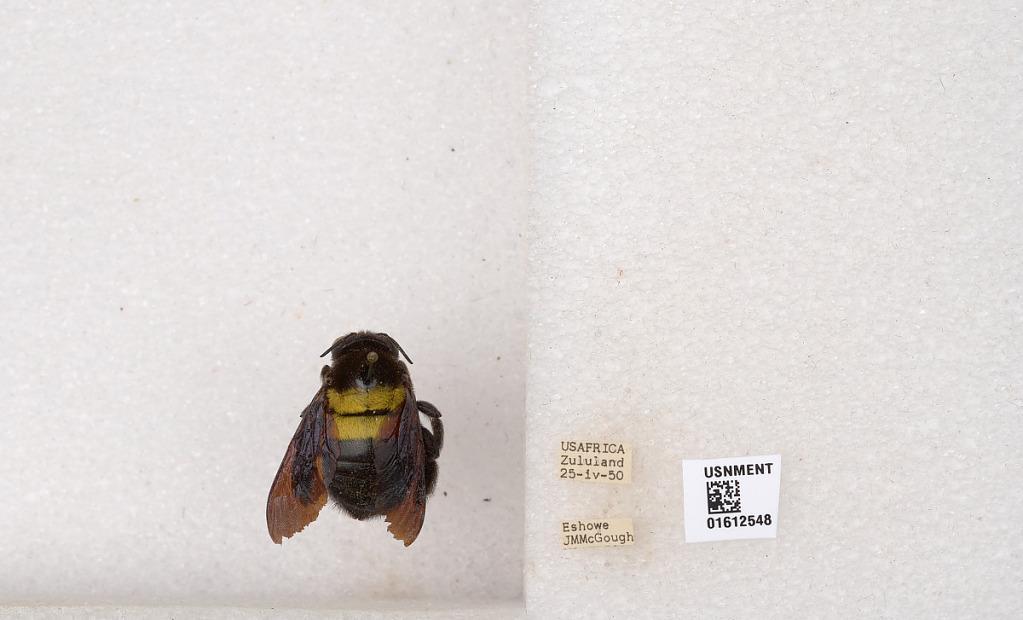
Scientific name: Xylocopa
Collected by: J. McGough
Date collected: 1950-4-25
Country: South Africa
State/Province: KwaZulu-Natal
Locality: Zululand | Eshowe